Ruth of the Rockies

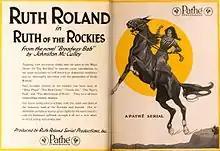
Advertisement

Ruth of the Rockies is a 1920 American silent Western film serial directed by George Marshall. Two of the 15 episodes survive in the UCLA Film and Television Archive.